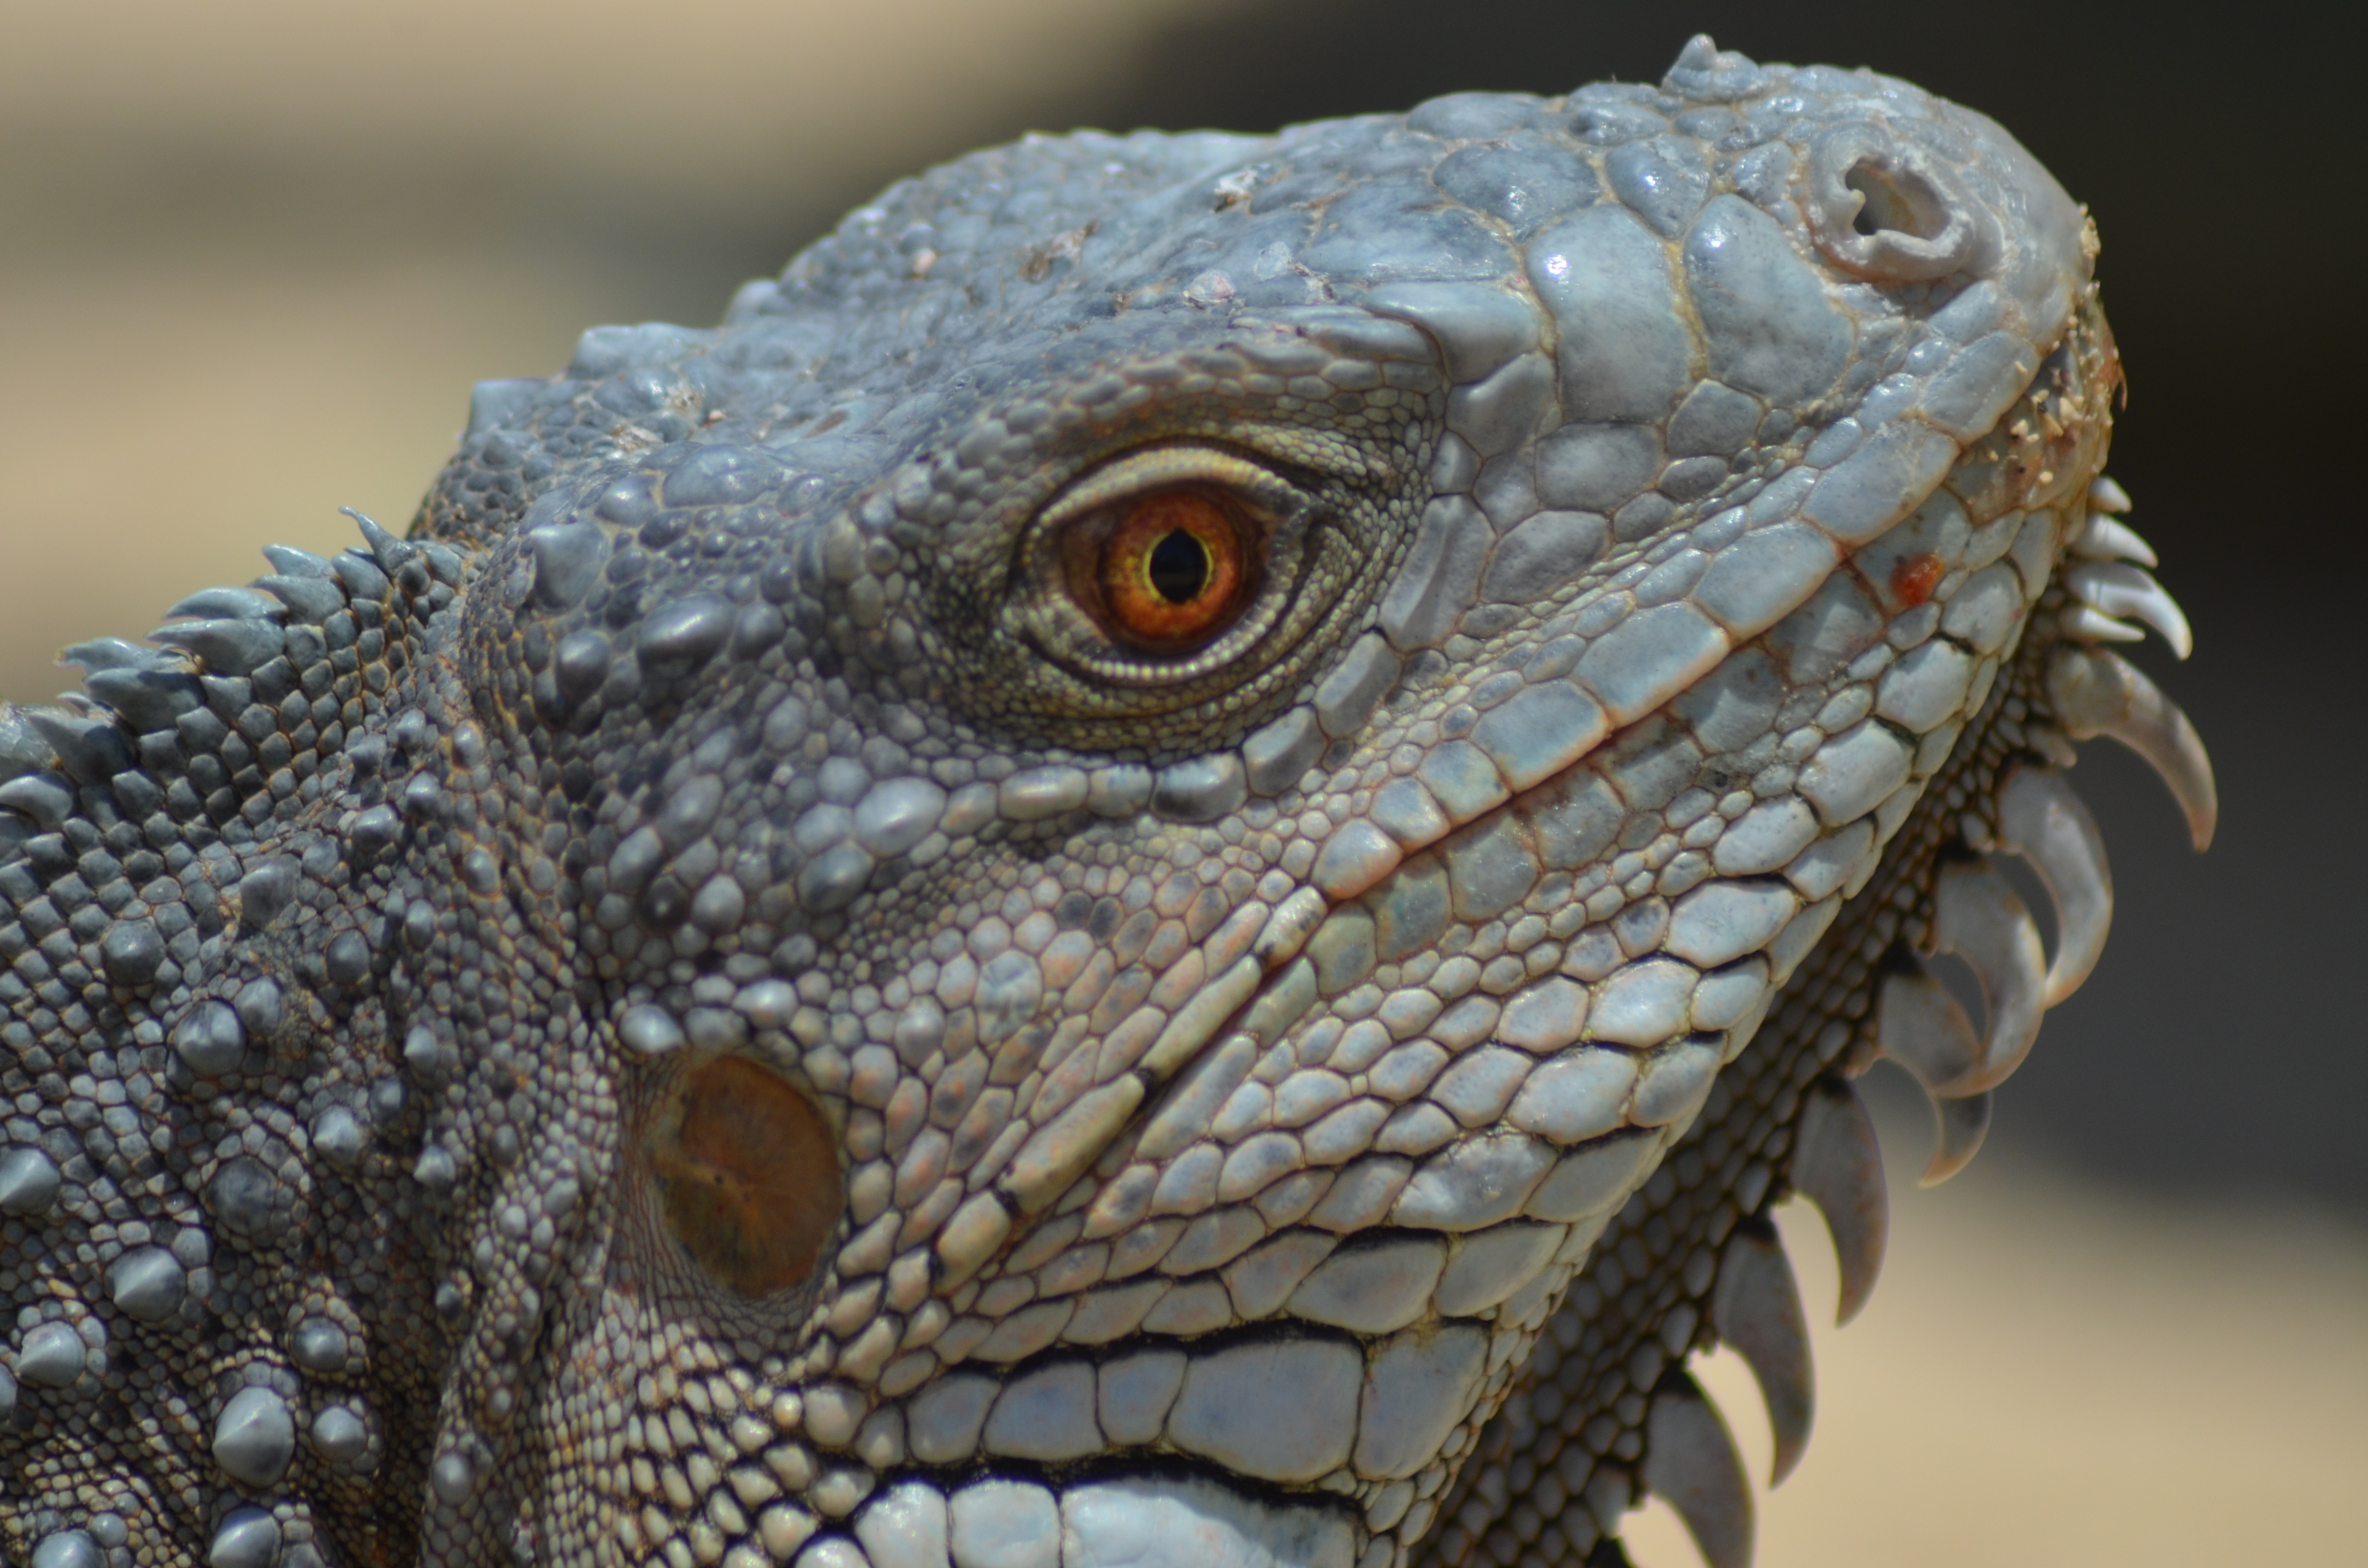
nature, animal, wildlife, reptile, iguana, fauna, lizard, close up, wild animal, scales, dinosaur, iguania, macro photography, agamidae, scaled reptile